Şadiye Sultan

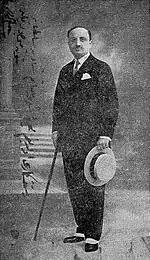
Şadiye Sultan's second husband, Reşad Halis Bey

At the exile of the imperial family in March 1924, Şadiye Sultan settled in Paris, where she married Reşad Halis Bey on 28 October 1931. They had no children. She was widowed at his death in November 1944.